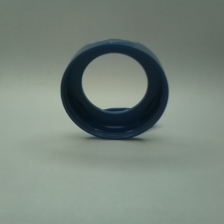
Color: blue
Cap type: flip-top cap